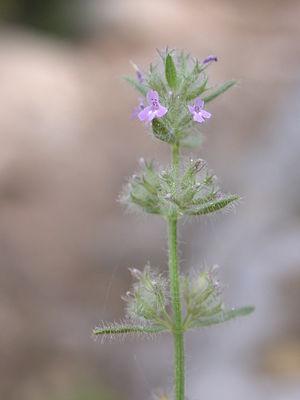
Le genre Micromeria réunit des plantes de la famille des Lamiaceae, comprenant environ 90 espèces des régions tempérées d'Afrique, d'Amérique, d'Asie et d'Europe.